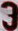
Number: 3